Theodorus Jacobus Frelinghuysen

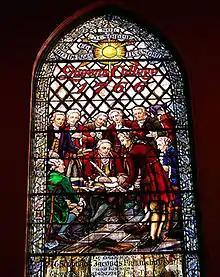
Stained glass window at Kirkpatrick Chapel honoring the Frelinghuysen family

He proposed and supported the movement to establish a college in the area. Later, his sons, Reverend Theodorus Frelinghuysen and Reverend John Frelinghuysen were also very active in this effort. This led to the charter in 1766 of "Queen's College" in New Brunswick, now Rutgers University.